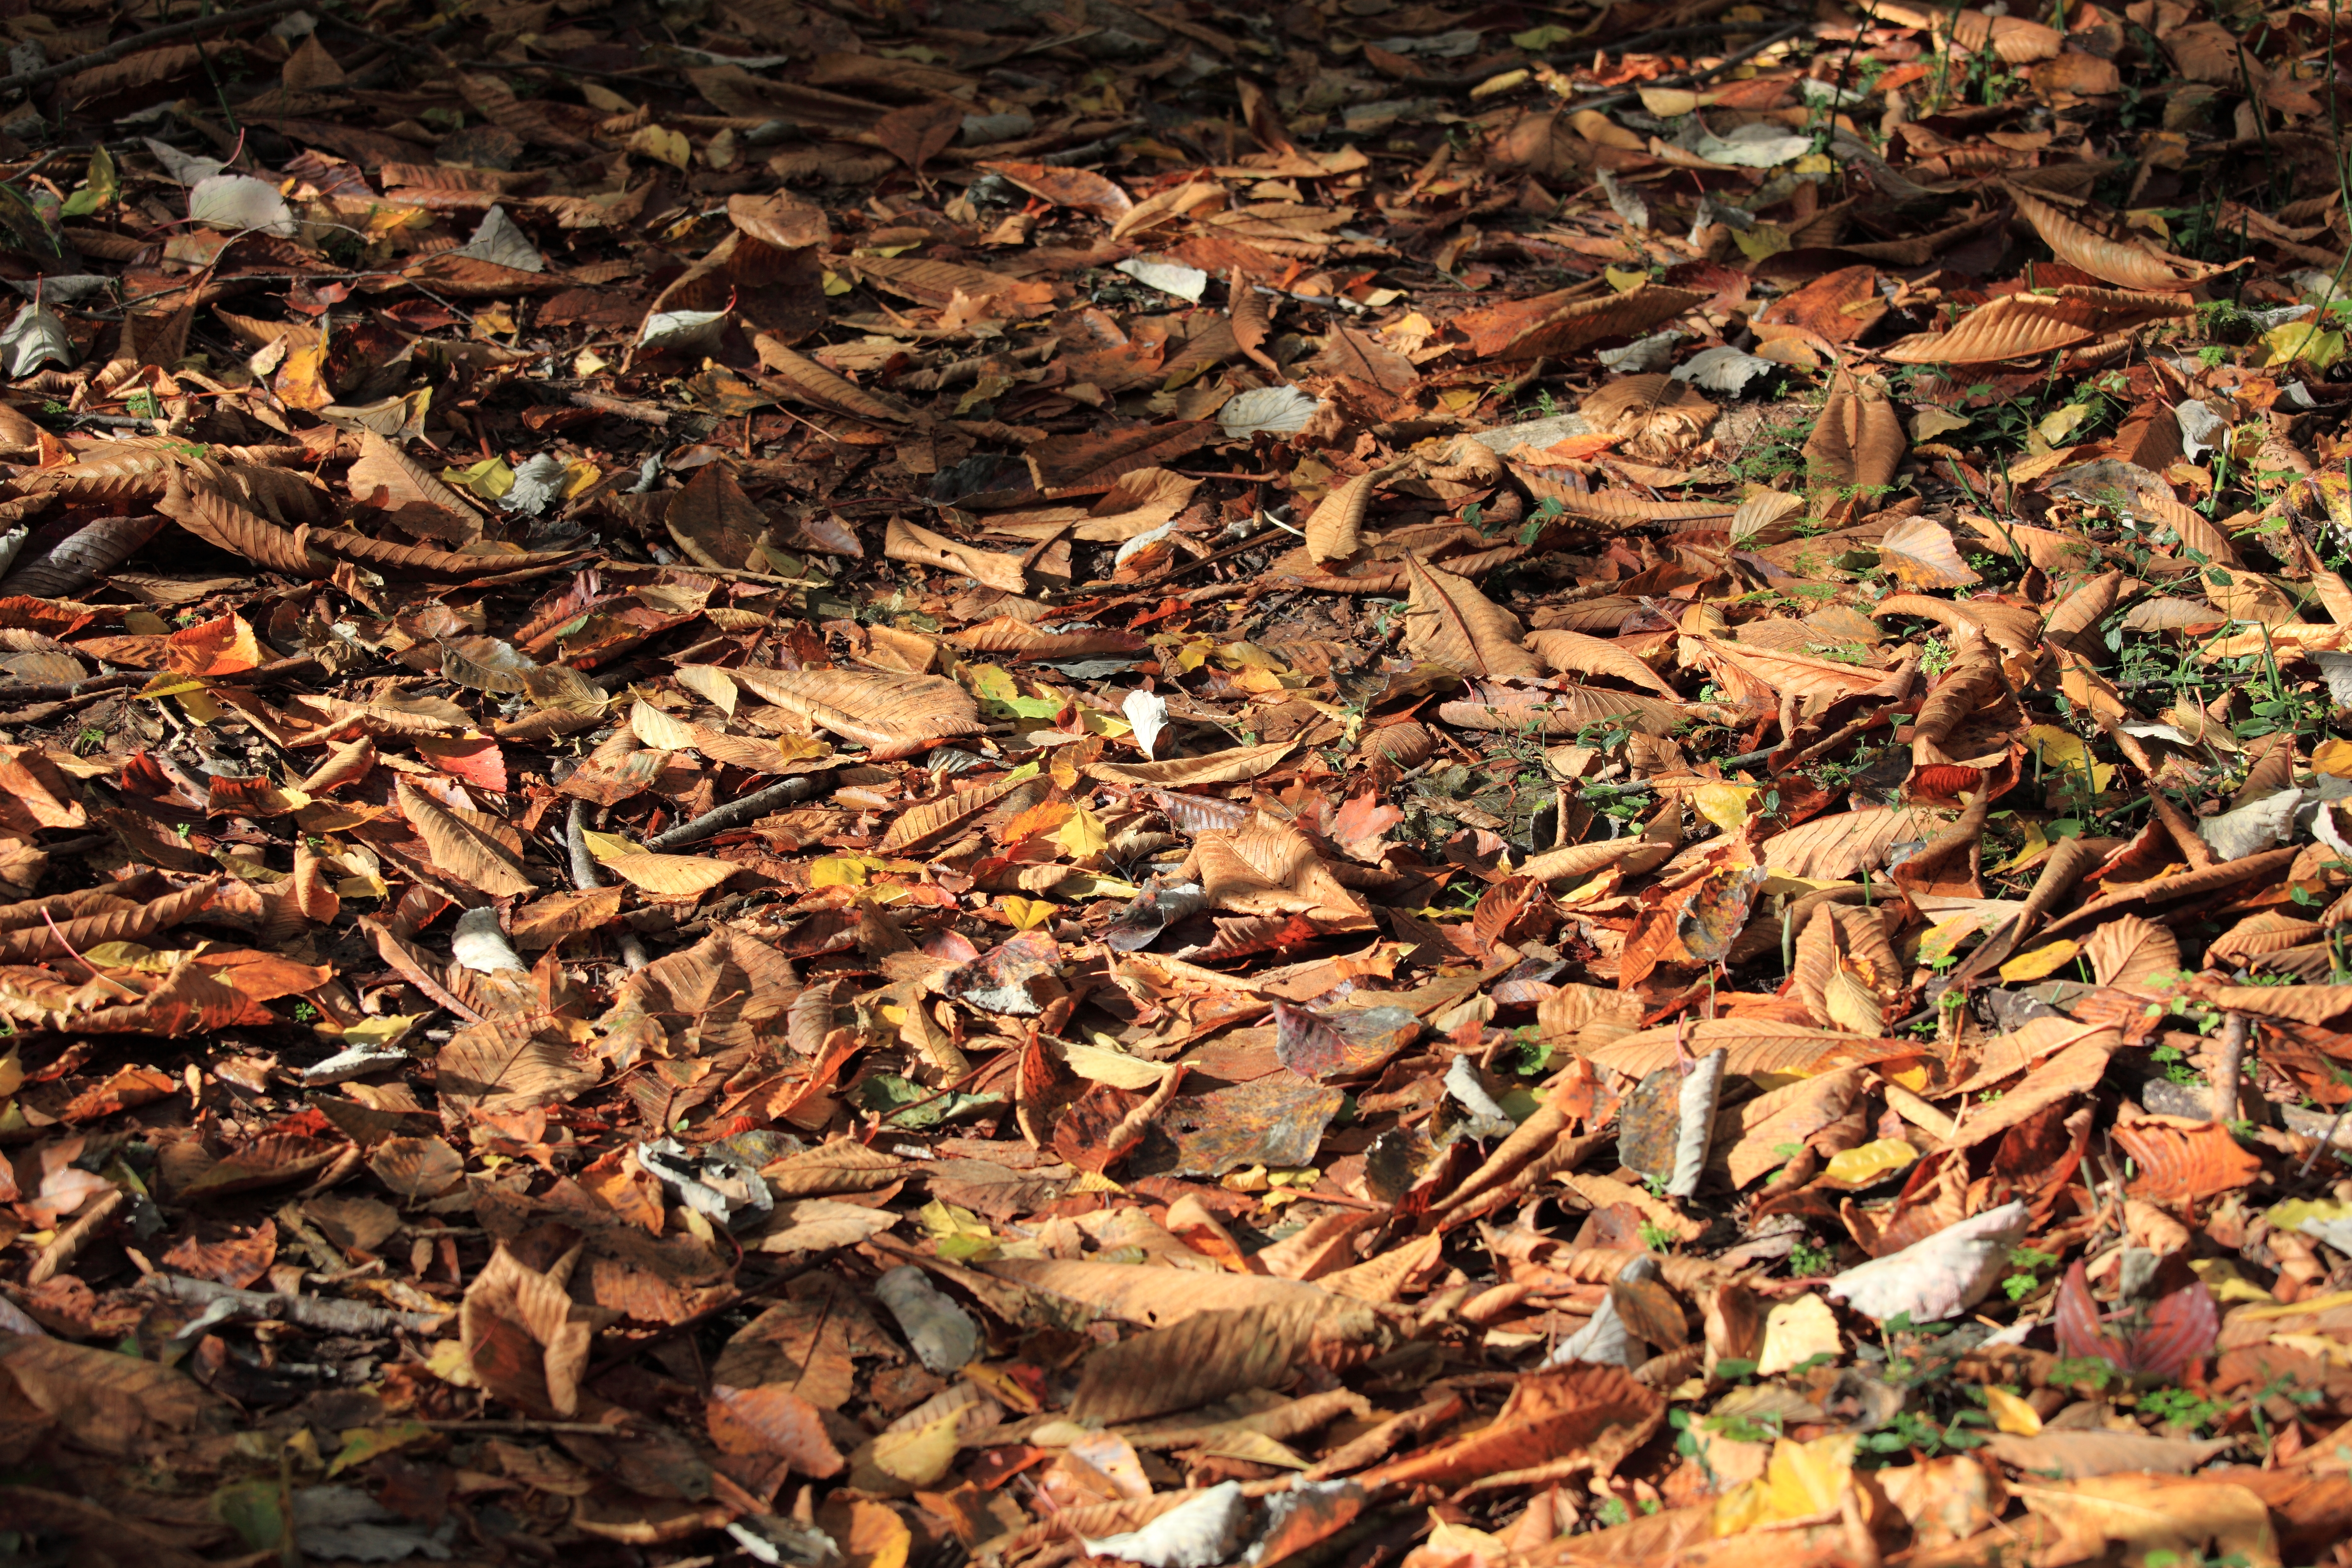
tree, branch, plant, wood, leaf, flower, autumn, soil, season, fauna, cool image